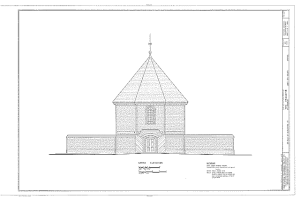
Krudtepisoden
Tegning af det ottekantede Williamsburg Magazine
Krudtepisoden var et sammenstød i begyndelsen af den amerikanske uafhængighedskrig mellem lord Dunmore Englands guvernør over kolonien Virginia, og militsen under ledelse af Patrick Henry. Den 20. april 1775 dagen efter Slagene ved Lexington og Concord forsøgte lord Dunmore at fjerne krudtet fra magasinet i Williamsburg i Virginia og bringe det om bord på et britisk skib.